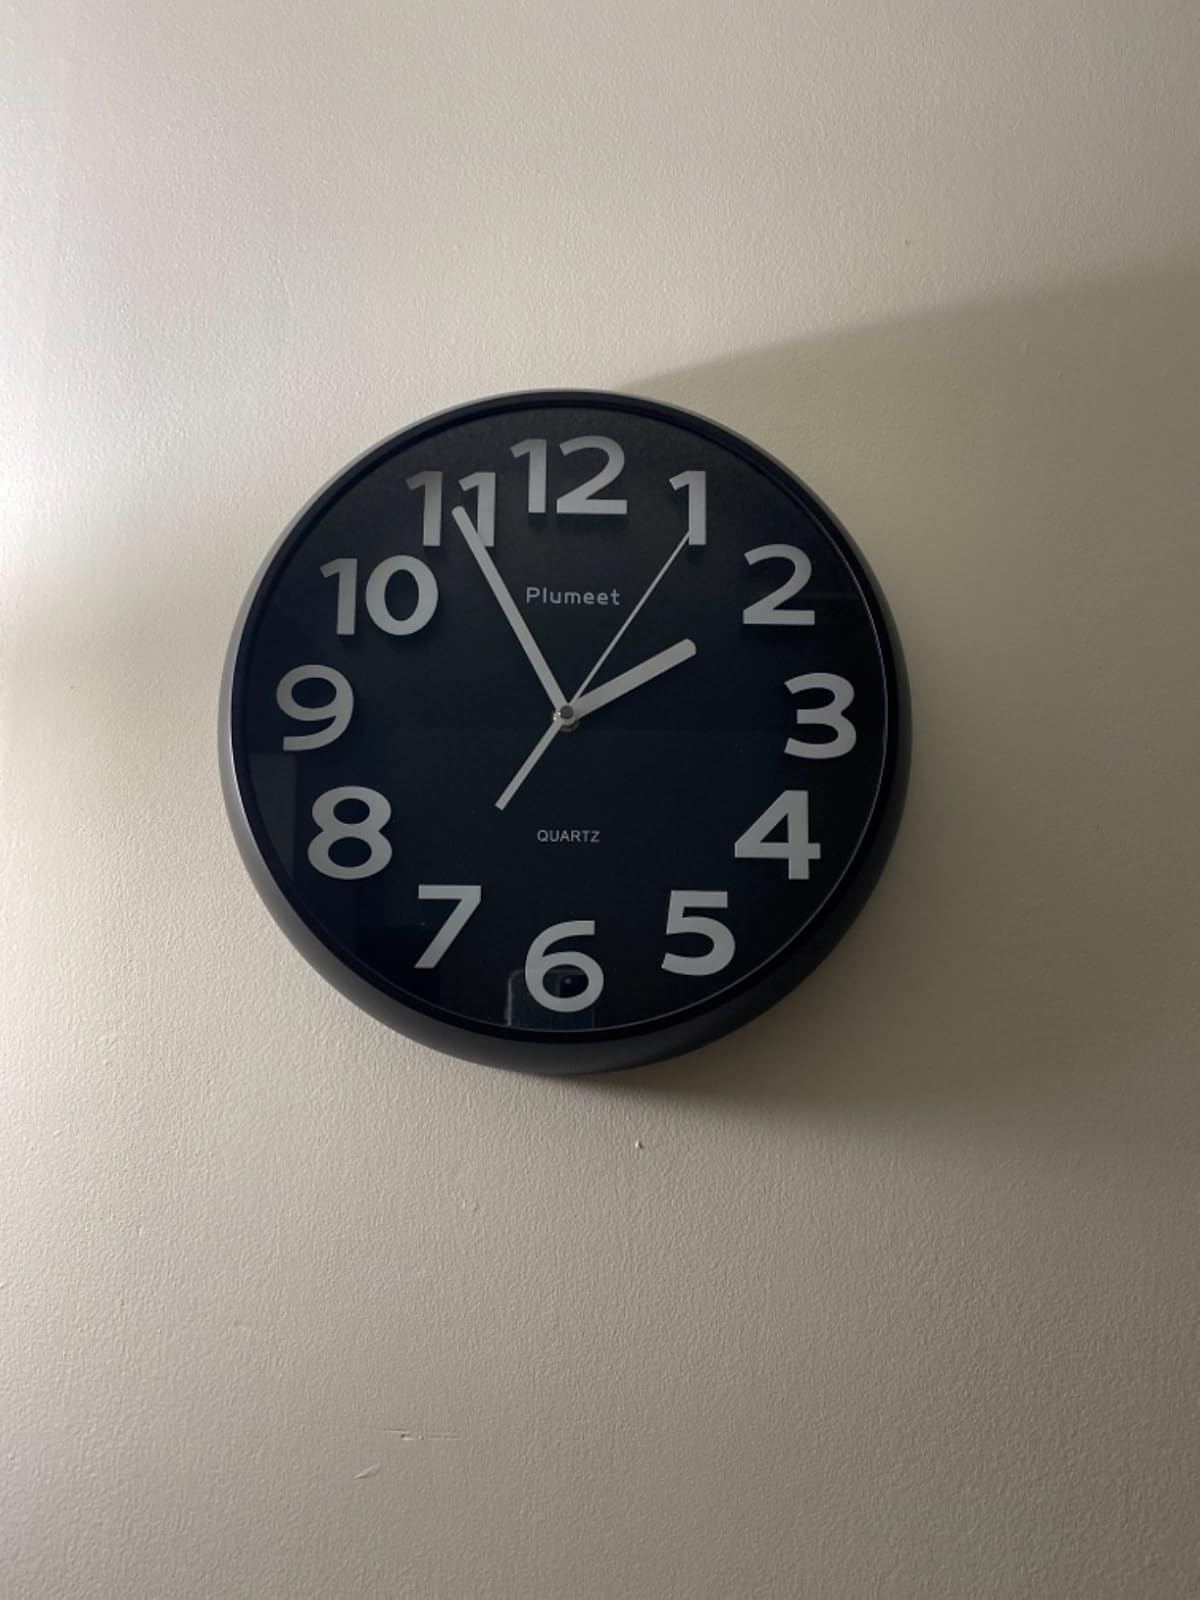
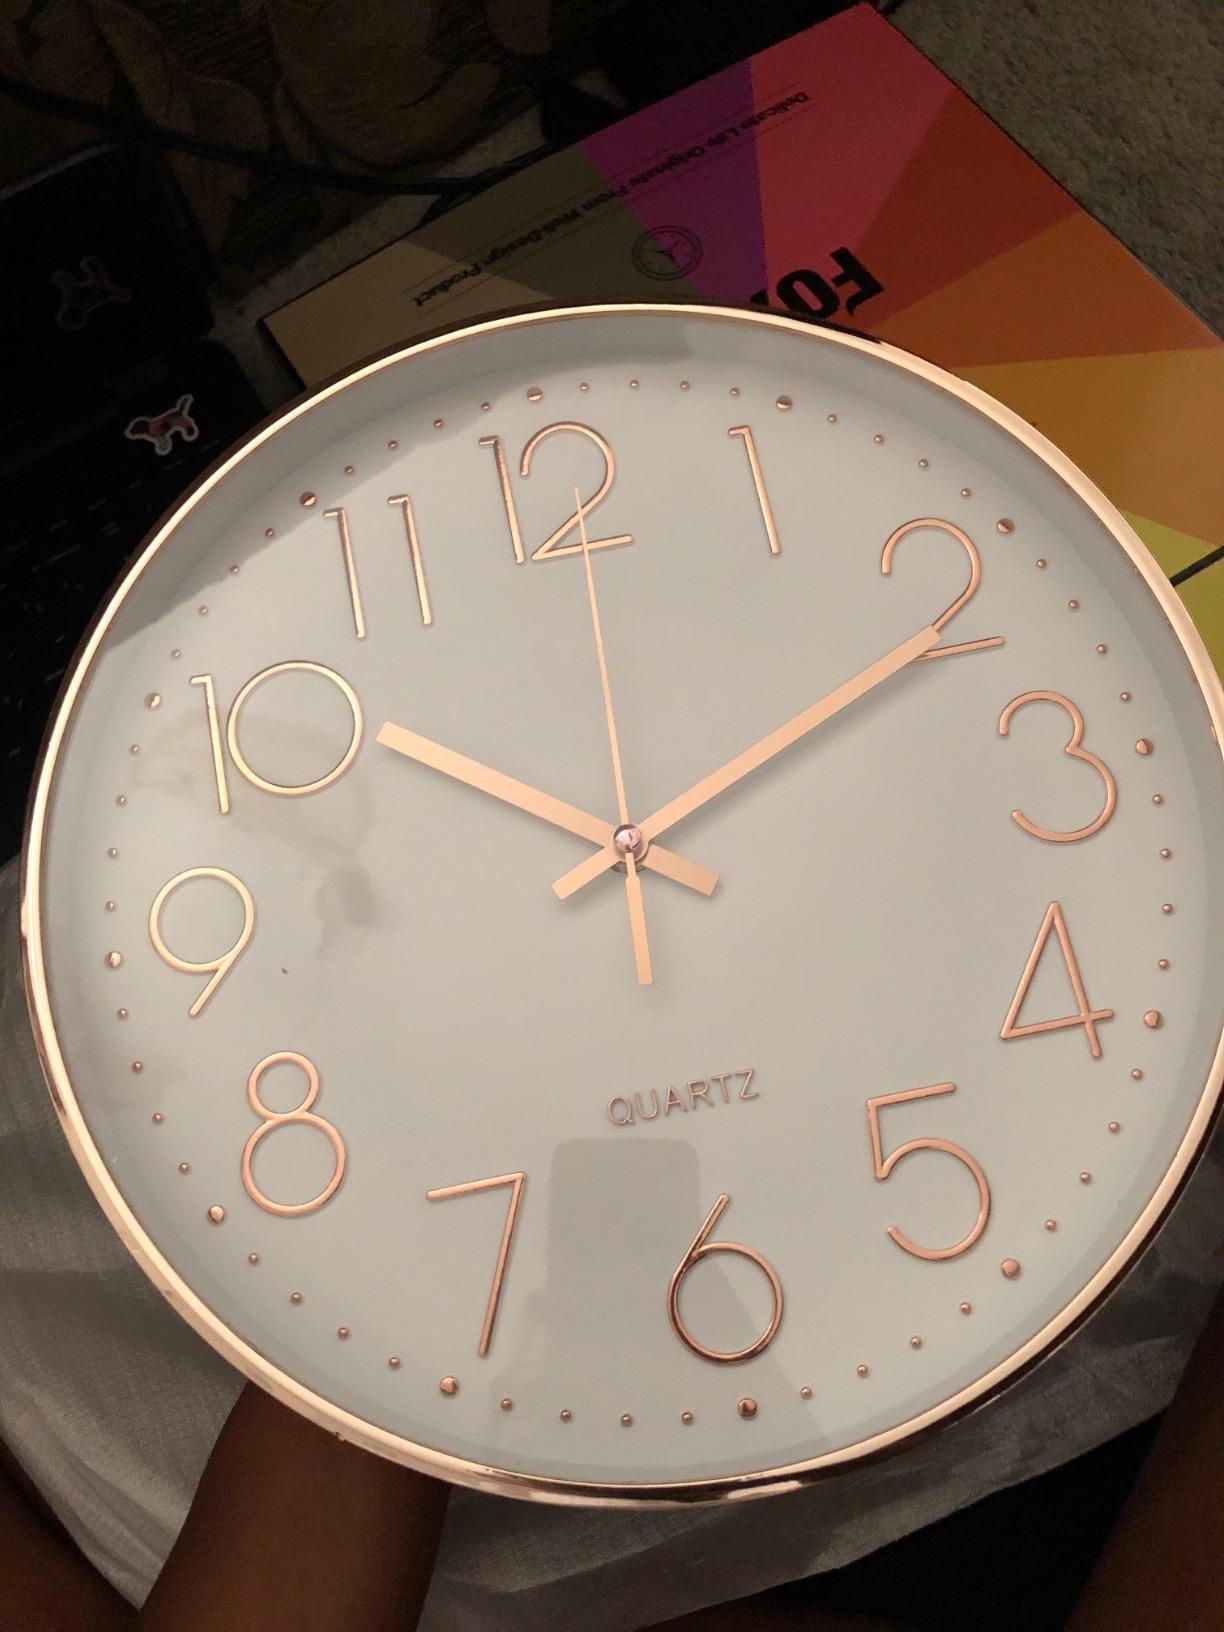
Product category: clock
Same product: no